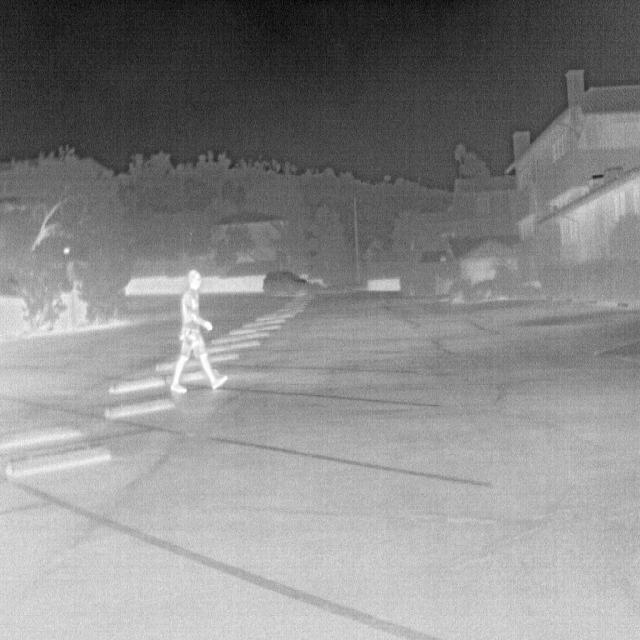
Detected objects:
label: person